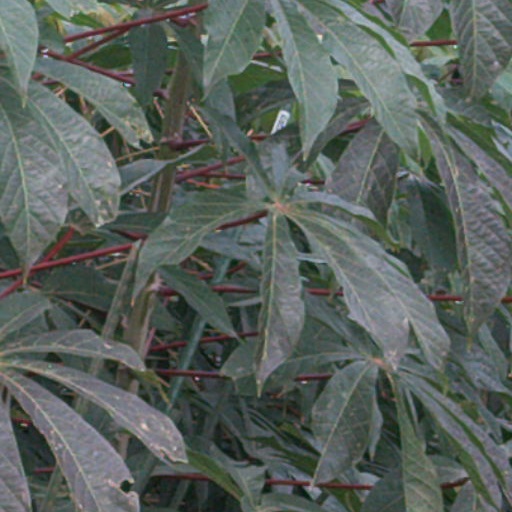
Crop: cassava